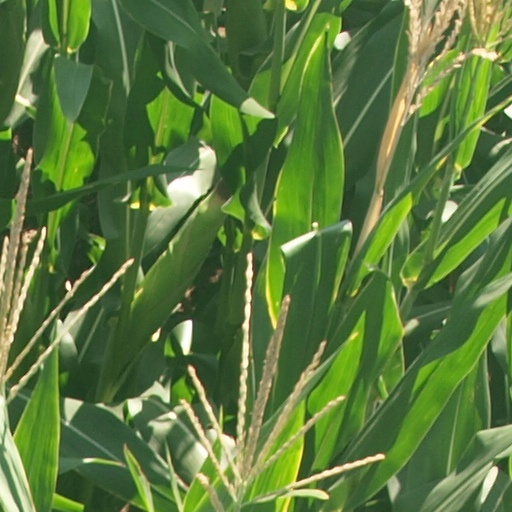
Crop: maize; corn